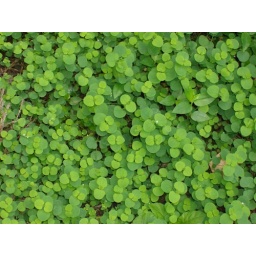
Little green plants in Xitou